Mexican Air Force

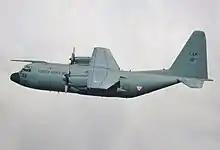
Fuerza Aerea Mexicana C-130

Since the National School of Aviation was opened in 1915, it took different names over the years until finally, in 1959 it joined the military school of meteorology, mechanics and aviation specialists, forming the leading campus in military aviation education: 'El Colegio del Aire' (Air Force Academy), which since September 9, 1959, has guided the formation of Air Force officers. The Air Force Academy is an all academic institution of the Mexican Air Force and comprises four schools: 'Military Aviation School', 'Maintenance and Supply Military School', 'Air Force Military Specialist School', and the 'Military Troops' Air Force Specialist School'.